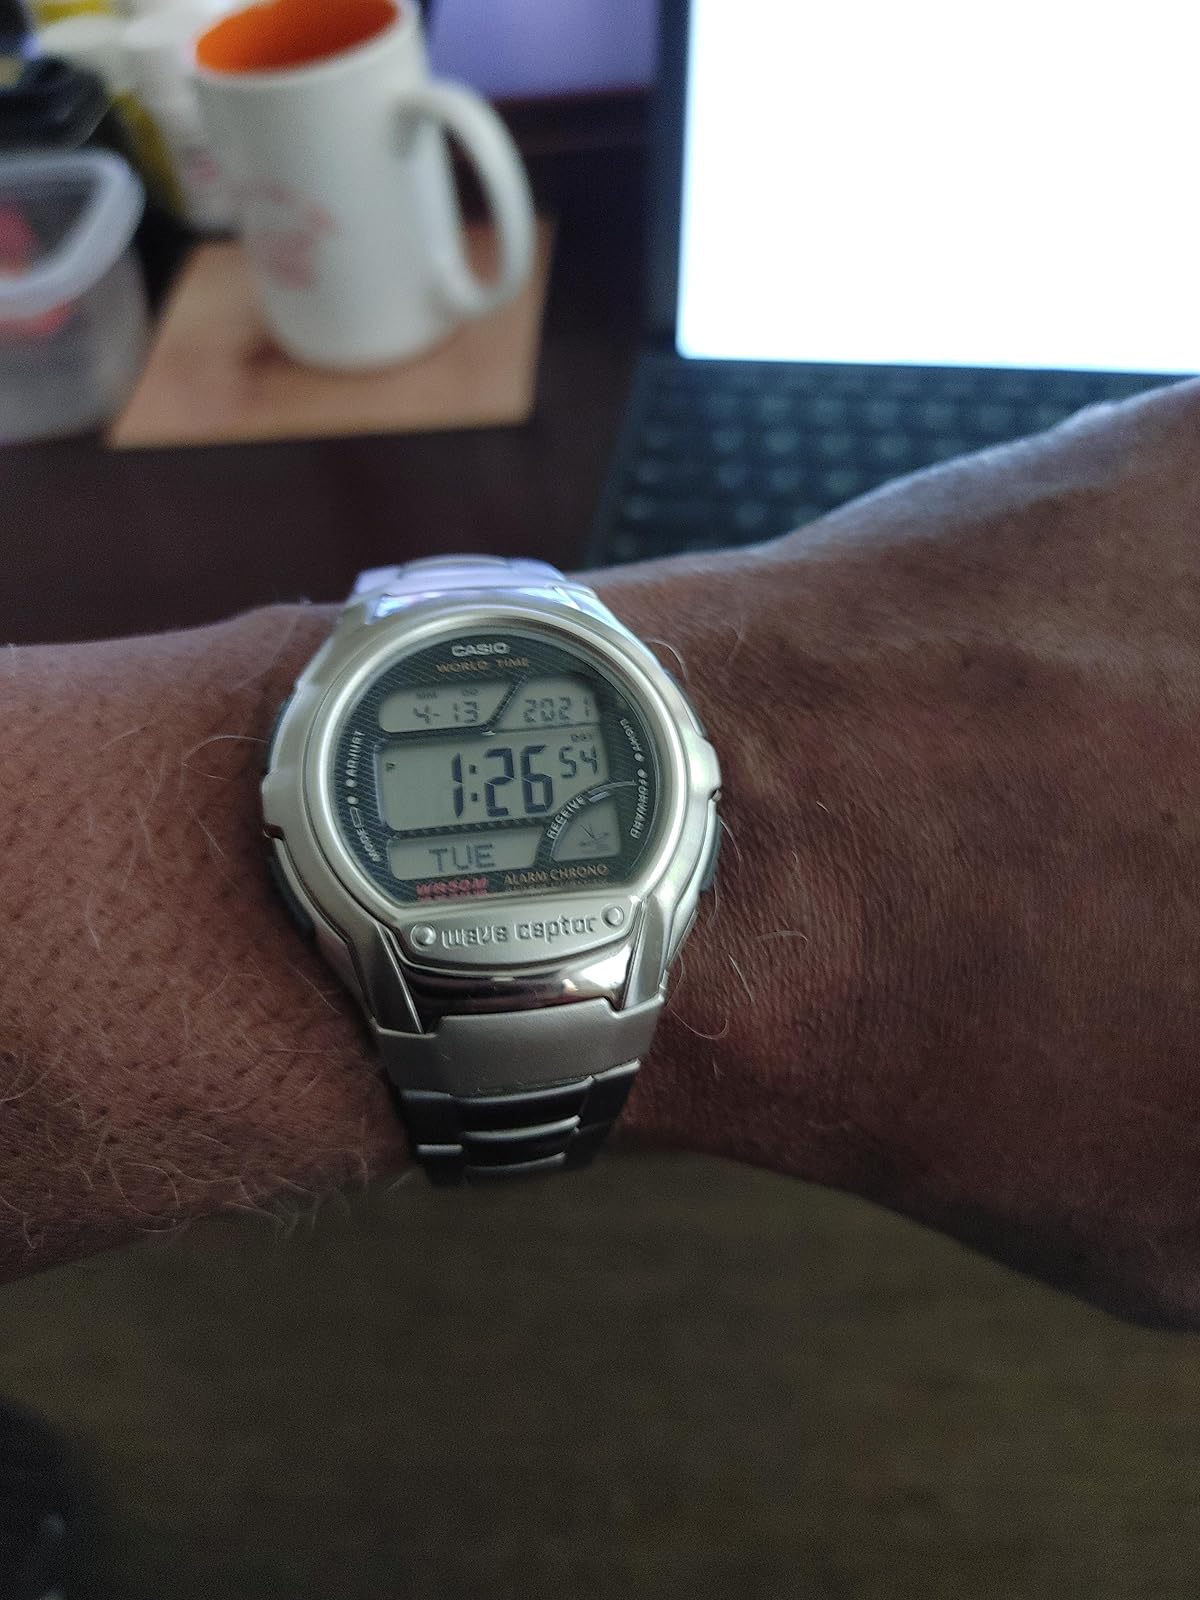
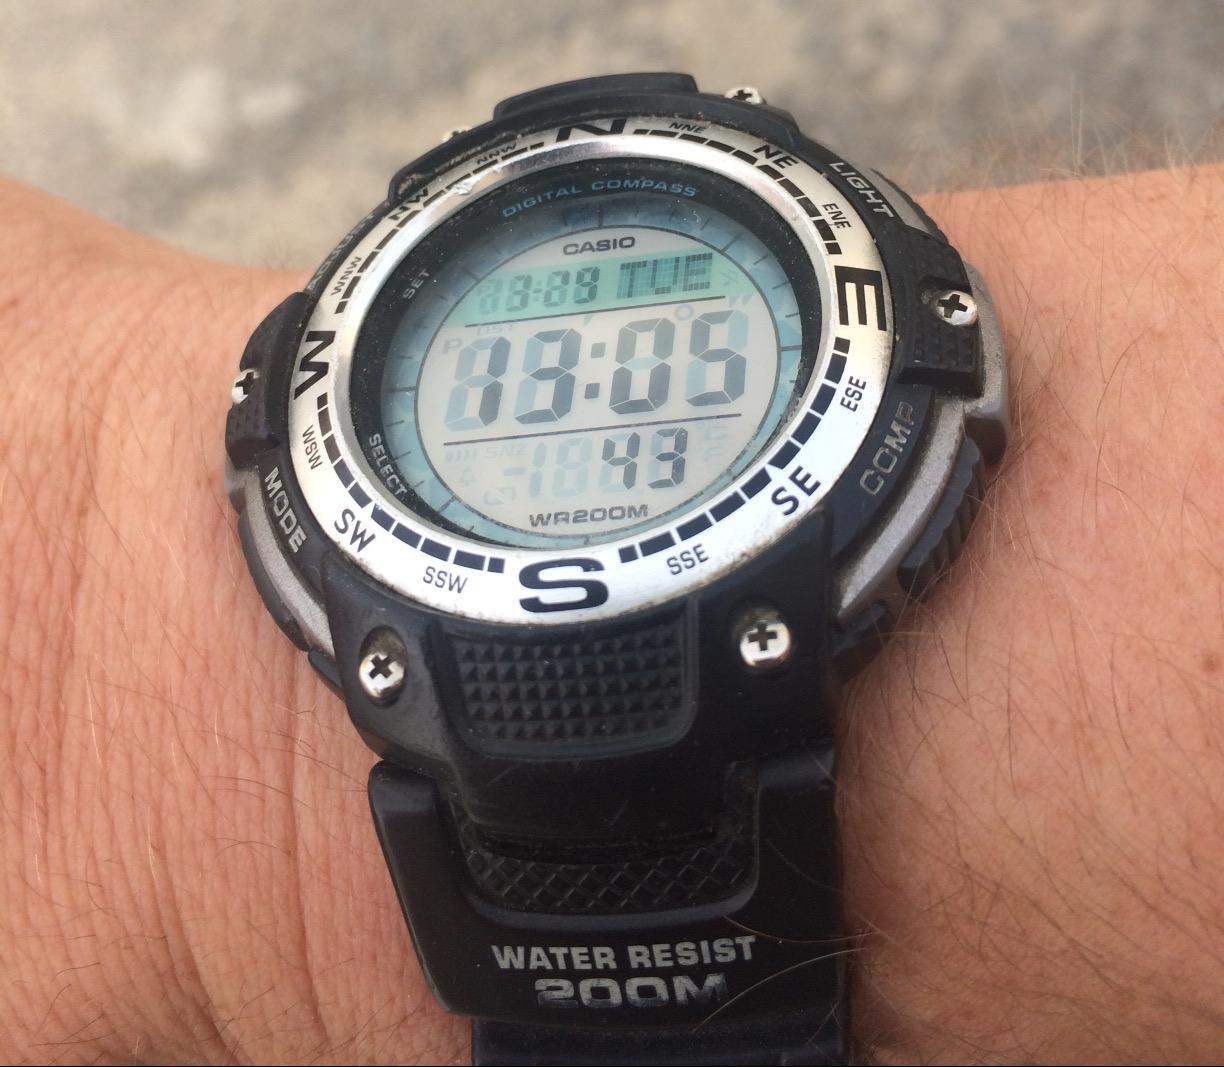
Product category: accessories_watch
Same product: no